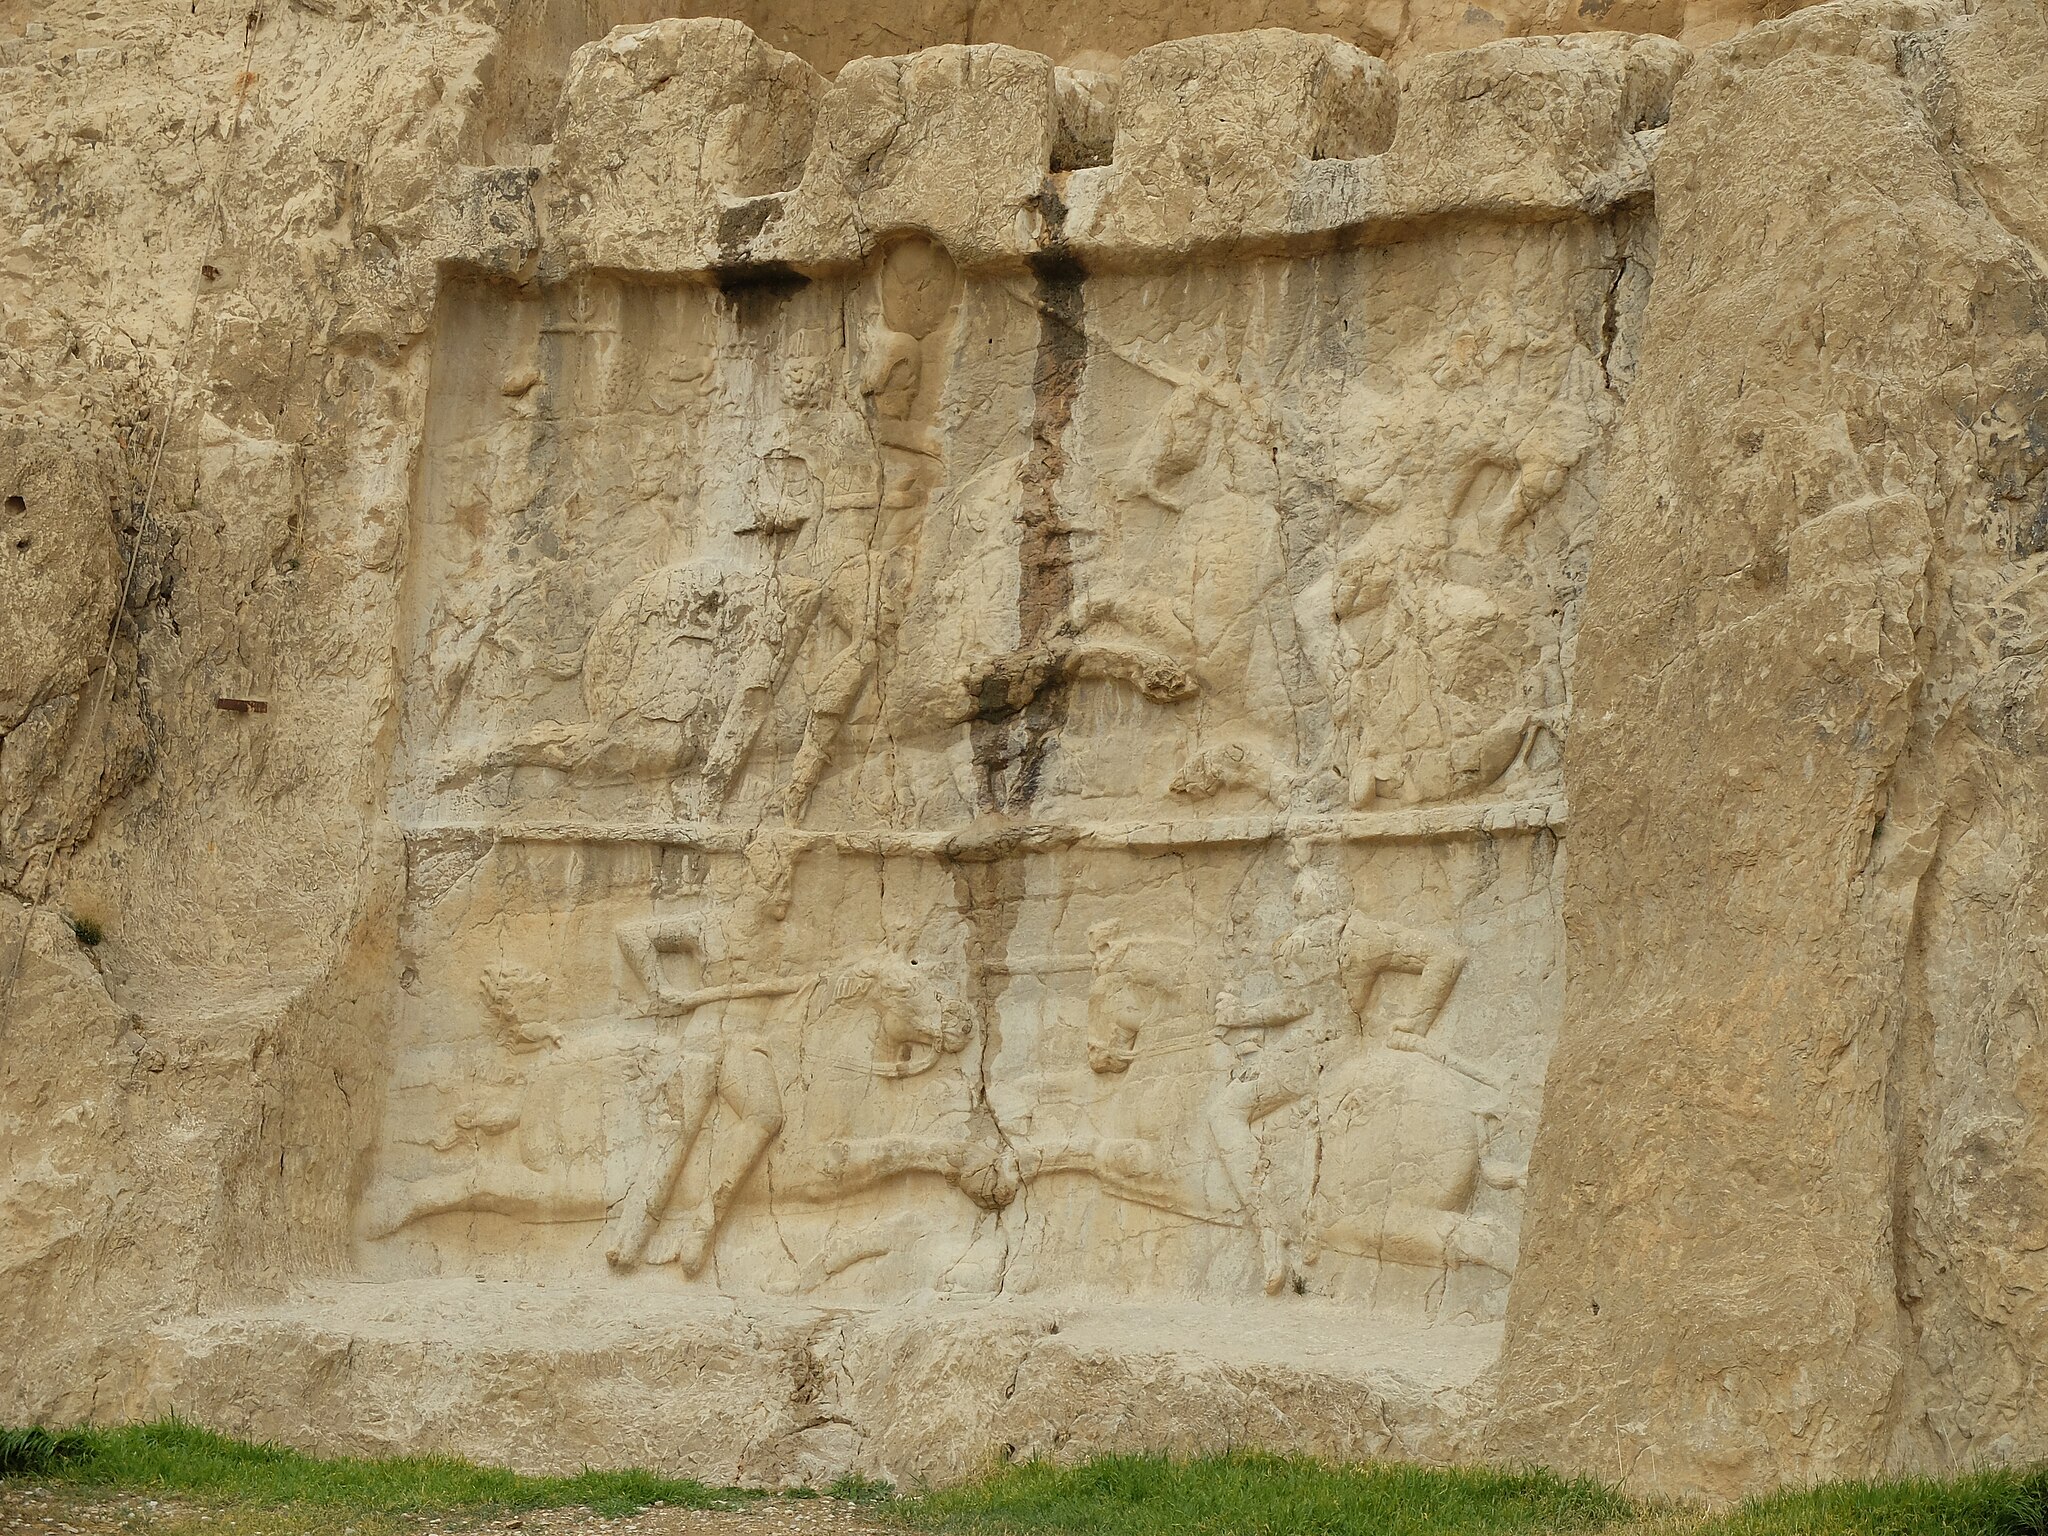
Title: 201312 iran Shiraz 50 (12476295715)
Description: Naqsh-e Rostam
Date: 2 January 2014, 06:45 (according to Exif data)
Categories: Relief of equestrian combat of Bahram II, Flickr images reviewed by FlickreviewR, Iran photographs taken on 2014-01-02, Photographs by Franco Pecchio